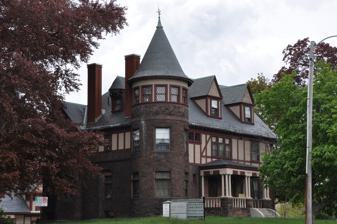
Building: Frank Pierce Carpenter House
Country: United States of America
Year built: 1891
Historic house in New Hampshire, United States United States historic place Frank Pierce Carpenter House U.S. National Register of Historic Places Show map of New Hampshire Show map of the United States Location 1800 Elm St., Manchester, New Hampshire Coordinates 43°0′17″N 71°27′57″W / 43.00472°N 71.46583°W / 43.00472; -71.46583 Area 1.5 acres (0.61 ha) Built 1891 ( 1891 ) Architect Newcomb, Edgar A. P. Architectural style Queen Anne NRHP reference No. 94000168 Added to NRHP March 17, 1994 The Frank Pierce Carpenter House is a historic house at 1800 Elm Street on the north side of Manchester, New Hampshire . Built in 1891 for the president of the Amoskeag Paper Company, it is a fine local example of high-style Queen Anne architecture . It was listed on the National Register of Historic Places in 1994, and was home to the local chapter of the American Red Cross for approximately 71 years from the start of WWII. Today it is a privately owned office building protected by the Manchester Historic Association and known as the Carpenter Historic Building, LLC, which recently completed an award-winning historic renovation to the Carriage House onsite to bring back the stable and carriage entrance and former original living space for the caretaker now in use as office space. The building is a local point of interest to visitors of Manchester and part of the Manchester Historic Association's guided tours of Manchester historic homes and people. It is open to public viewing during working hours. Description and history The Frank Pierce Carpenter House is located north of downtown Manchester, at the northwest corner of Elm Street ( U.S. Route 3 ) and North Street. The house is roughly square in shape, with a three-story turret at its southeast corner and a projecting window bay at its southwest corner. A 2 + 1 ⁄ 2 -story ell which originally housed service facilities projects to the west. The main (eastern) facade is three bays wide: the turret occupies the left bay, and the main entrance the center. The entry is sheltered by a single-story porch supported by clustered Tuscan columns (replacements c. 1970 for originals styled like those on the building's porte-cochere ). The interior is lavishly decorated with period woodwork and imported marble. Frank Pierce Carpenter The house was built in 1891 for Frank Carpenter, then the president of the Amoskeag Paper Company, and a major city benefactor. It was probably designed by Edgar A. P. Newcomb , who Carpenter had hired to design the city's Carpenter Memorial Library. The multi-acre estate that Carpenter amassed around the house was sold off in portions after his death in 1938, and the house was given a temporary lease of the property during World War II . This lease was made effectively permanent after the war, and the property was formally transferred to the Red Cross in 1993 by Carpenter's heirs, subject to preservation easements. See also National Register of Historic Places listings in Hillsborough County, New Hampshire References